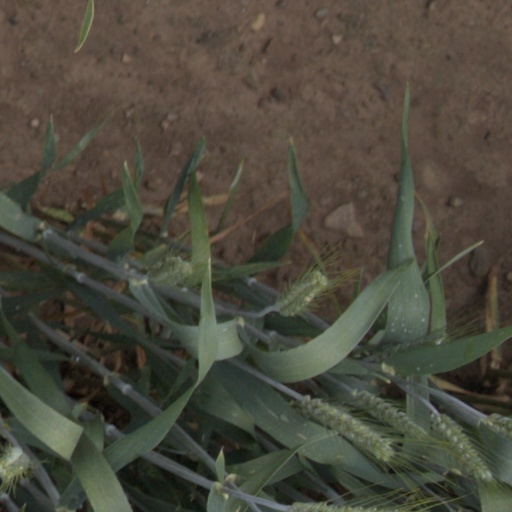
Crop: wheat